Walter Raymond

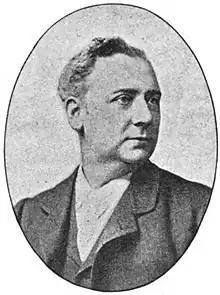
Raymond in February 1895 edition of The Bookman (New York)

He wrote many novels between 1890 and 1928, primarily based in Somerset, and also wrote under the pseudonym Tom Cobbleigh. Some of his titles include "Gentleman Upcott's Daughter" (1892), "Love and Quiet Life" (1894), "Fortune's Darling" (1901), and "Verity Thurston" (1926).